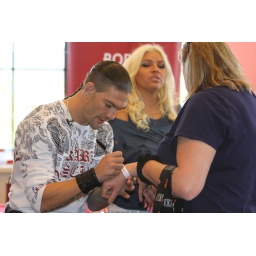
Leland signs a fan's bracelet at the book signing in The Woodlands, Texas